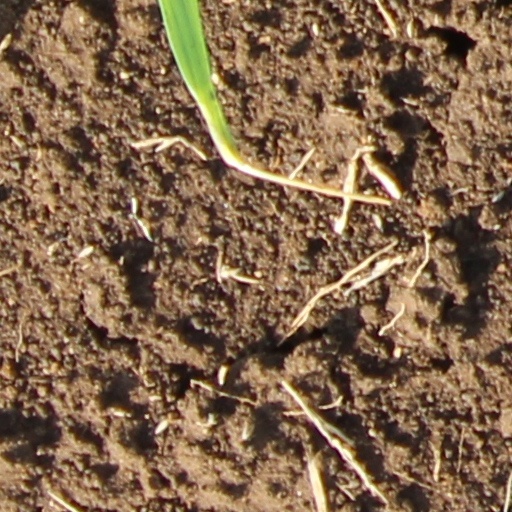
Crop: wheat